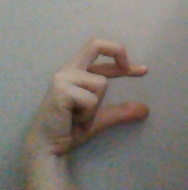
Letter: thal